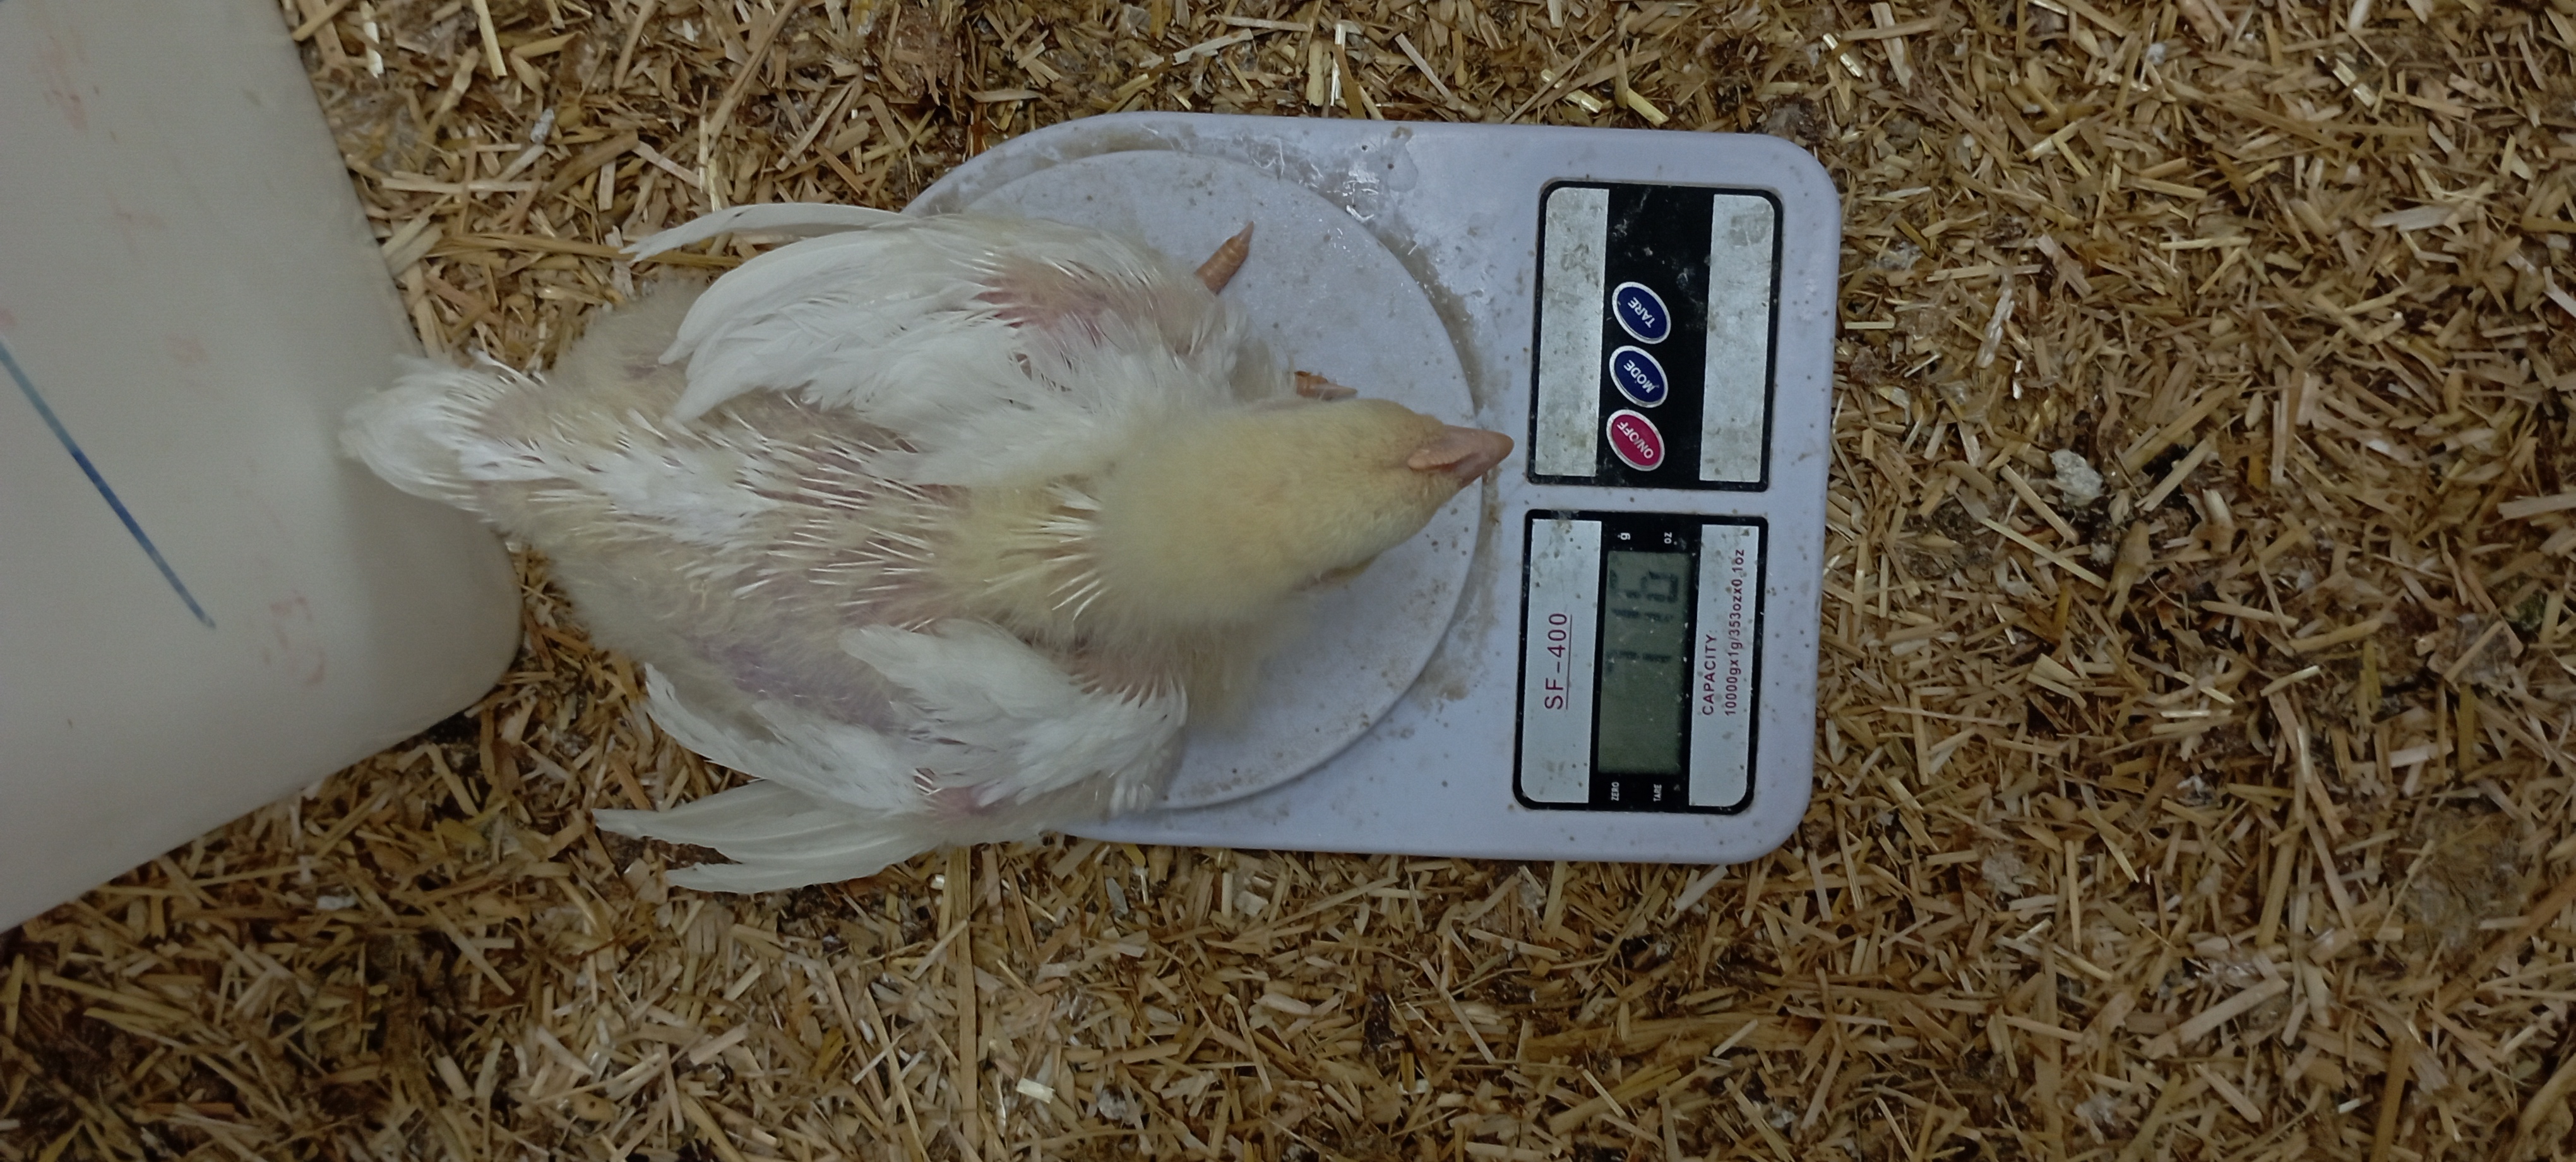
Weight: 719 g